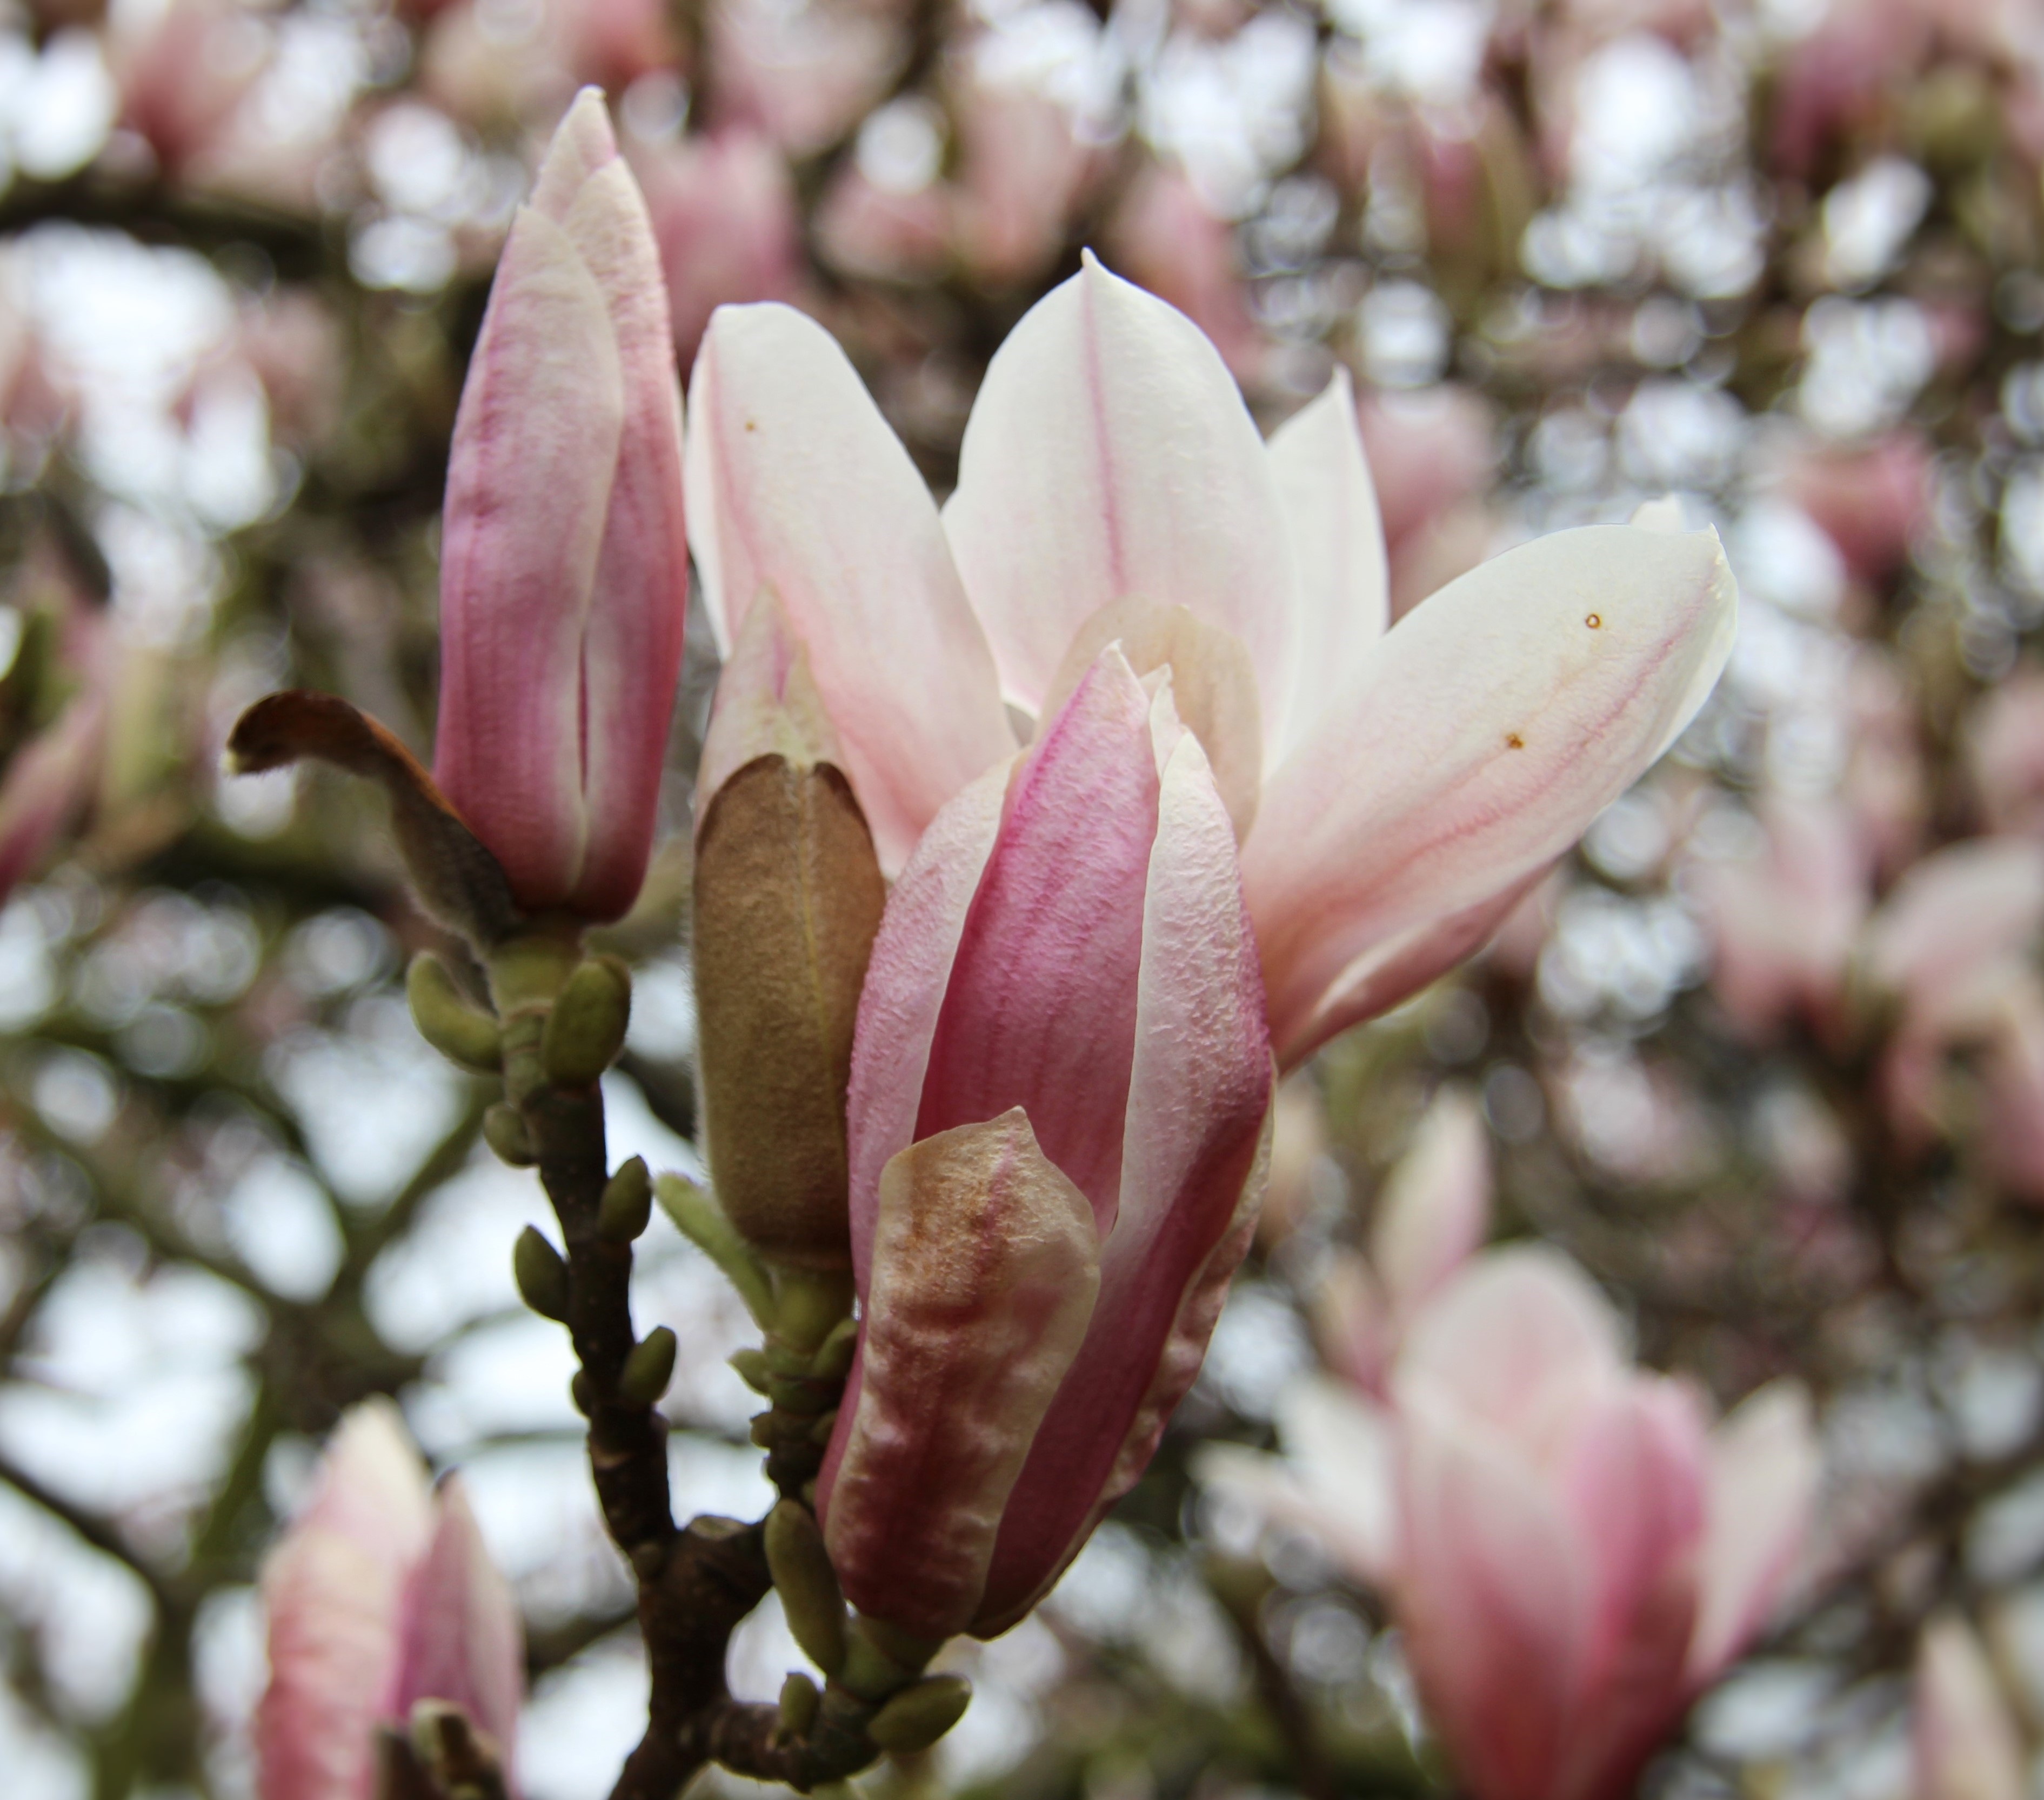
blossom, plant, leaf, flower, petal, spring, botany, pink, flora, close up, shrub, ornamental, magnolia, bud, macro photography, flowering plant, magnolia blossom, land plant, magnolia family